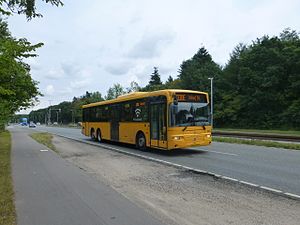
Ring 3 (København)
Linje 330E på Nordre Ringvej. Linjen skiftede nummer til 30E i 2016.
Ikke at forveksle med Motorring 3.